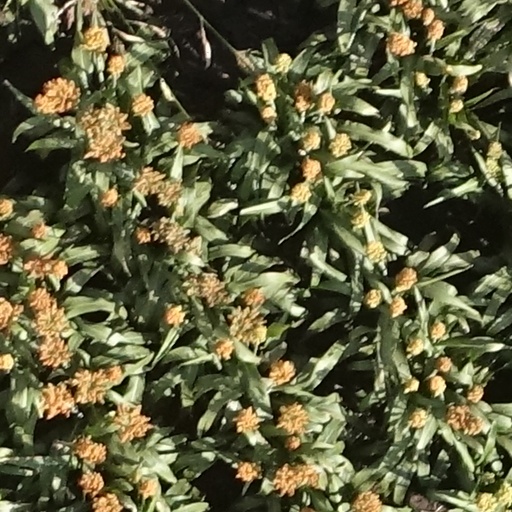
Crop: sorghum